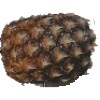
Label: pineapple